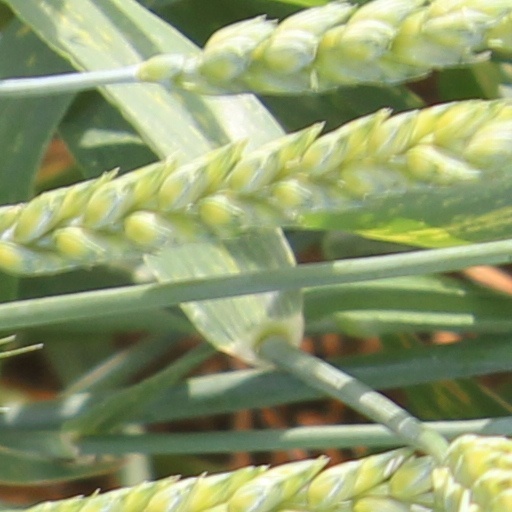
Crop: wheat